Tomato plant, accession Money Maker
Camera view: vertical (180 deg); turntable rotation: 330 degrees
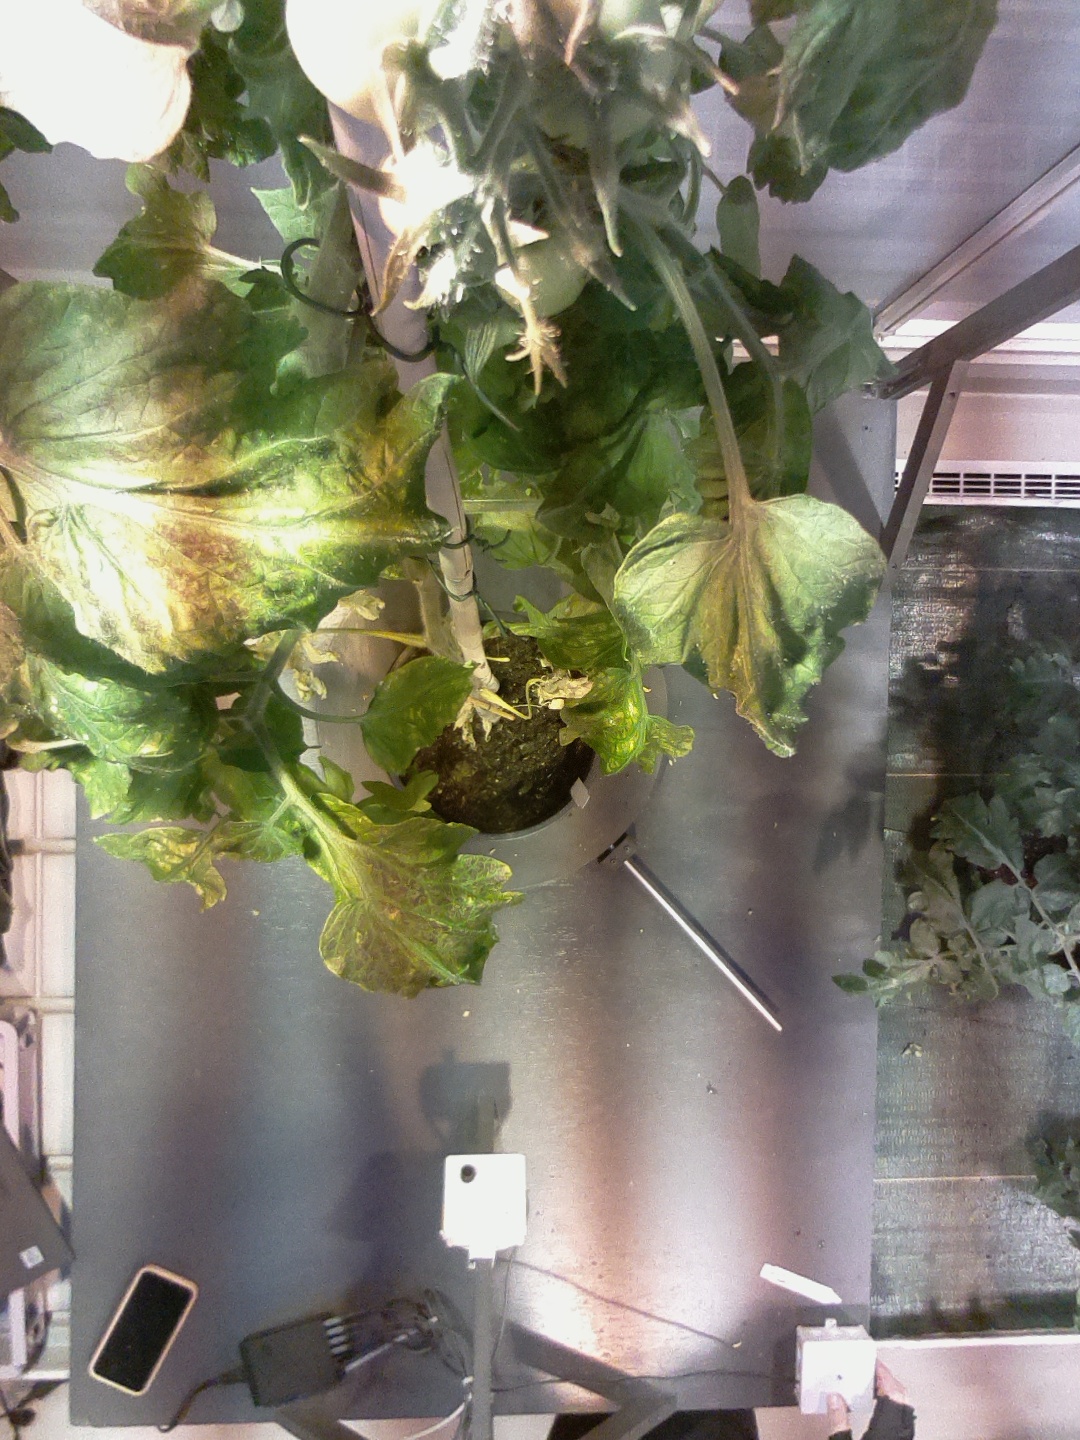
BBCH growth stage 72: 20%-30% of final fruit size